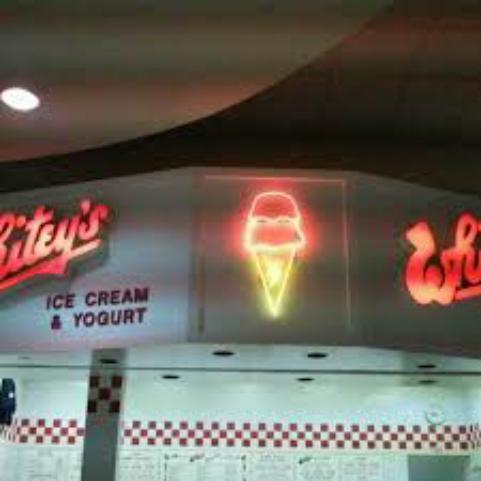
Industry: Food